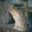
Label: frog